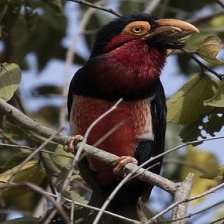
Species: BEARDED BARBET
Scientific name: LYBIUS DUBIUS